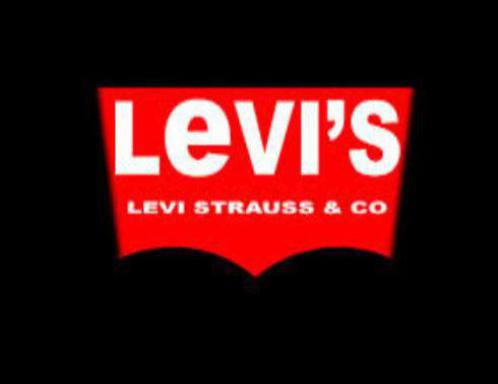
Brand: levis
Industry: Clothes